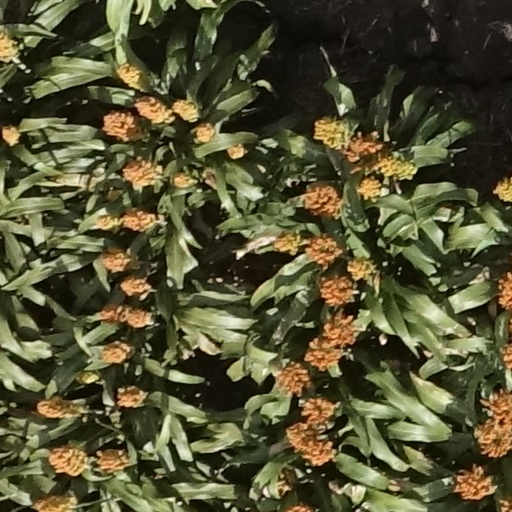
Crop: sorghum